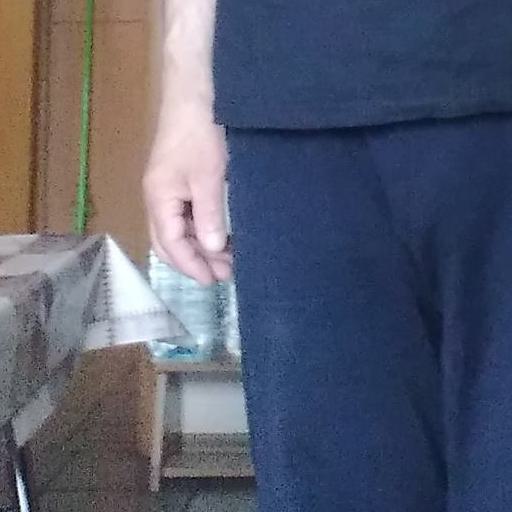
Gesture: no_gesture